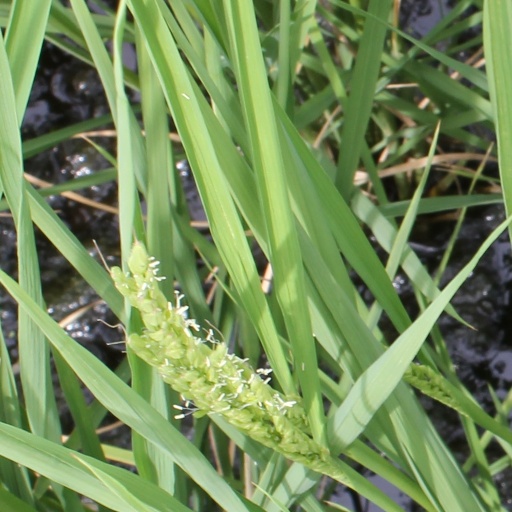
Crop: rice